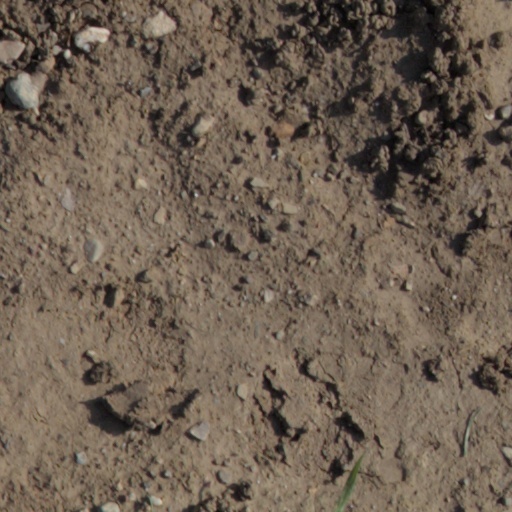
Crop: wheat